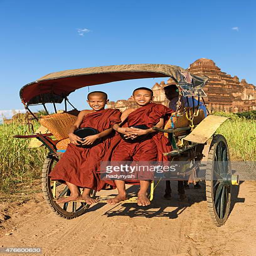
young monks on the horse cart